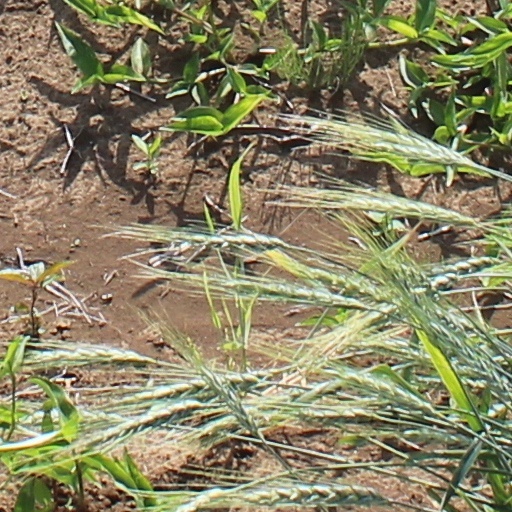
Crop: wheat